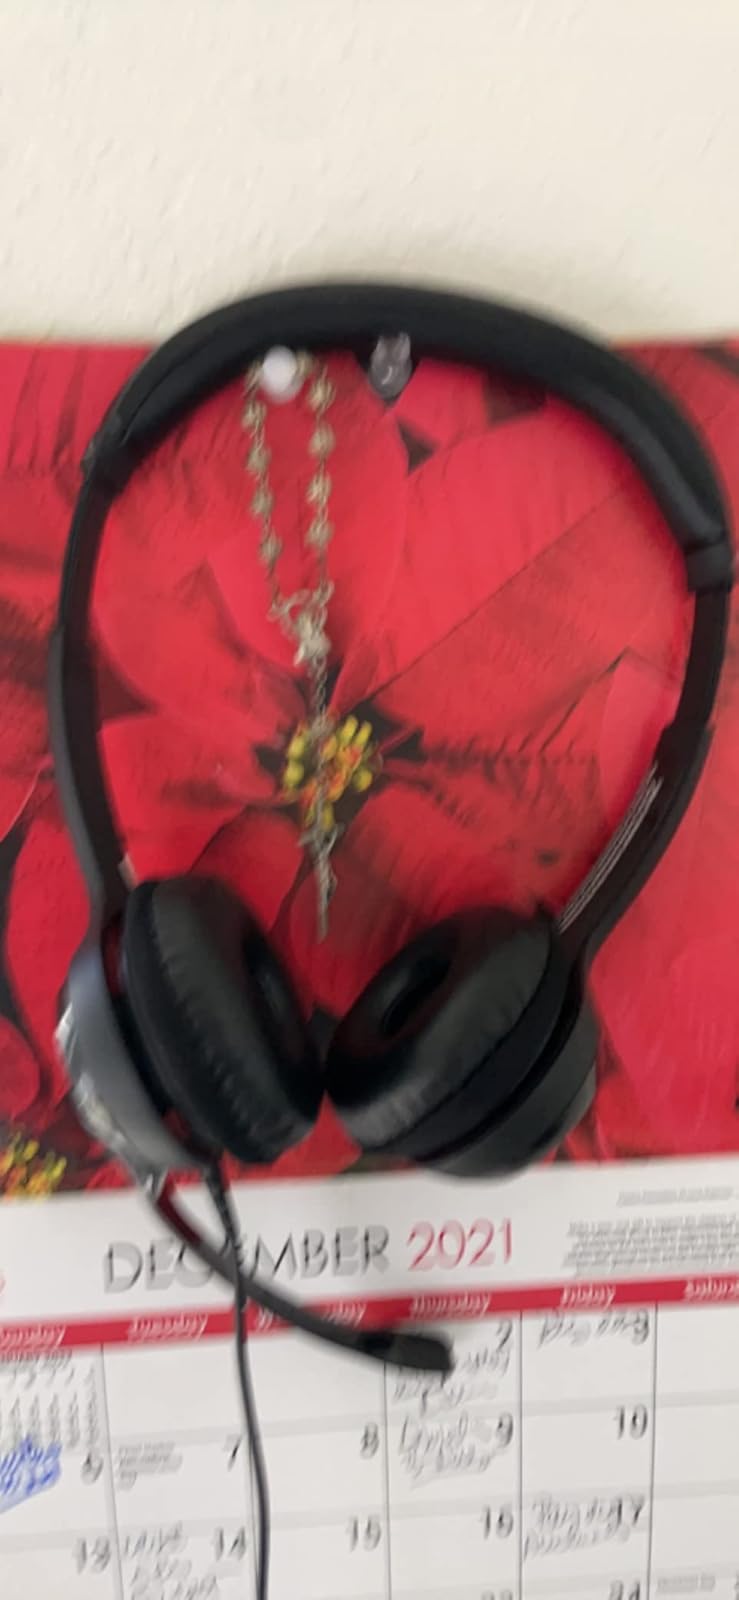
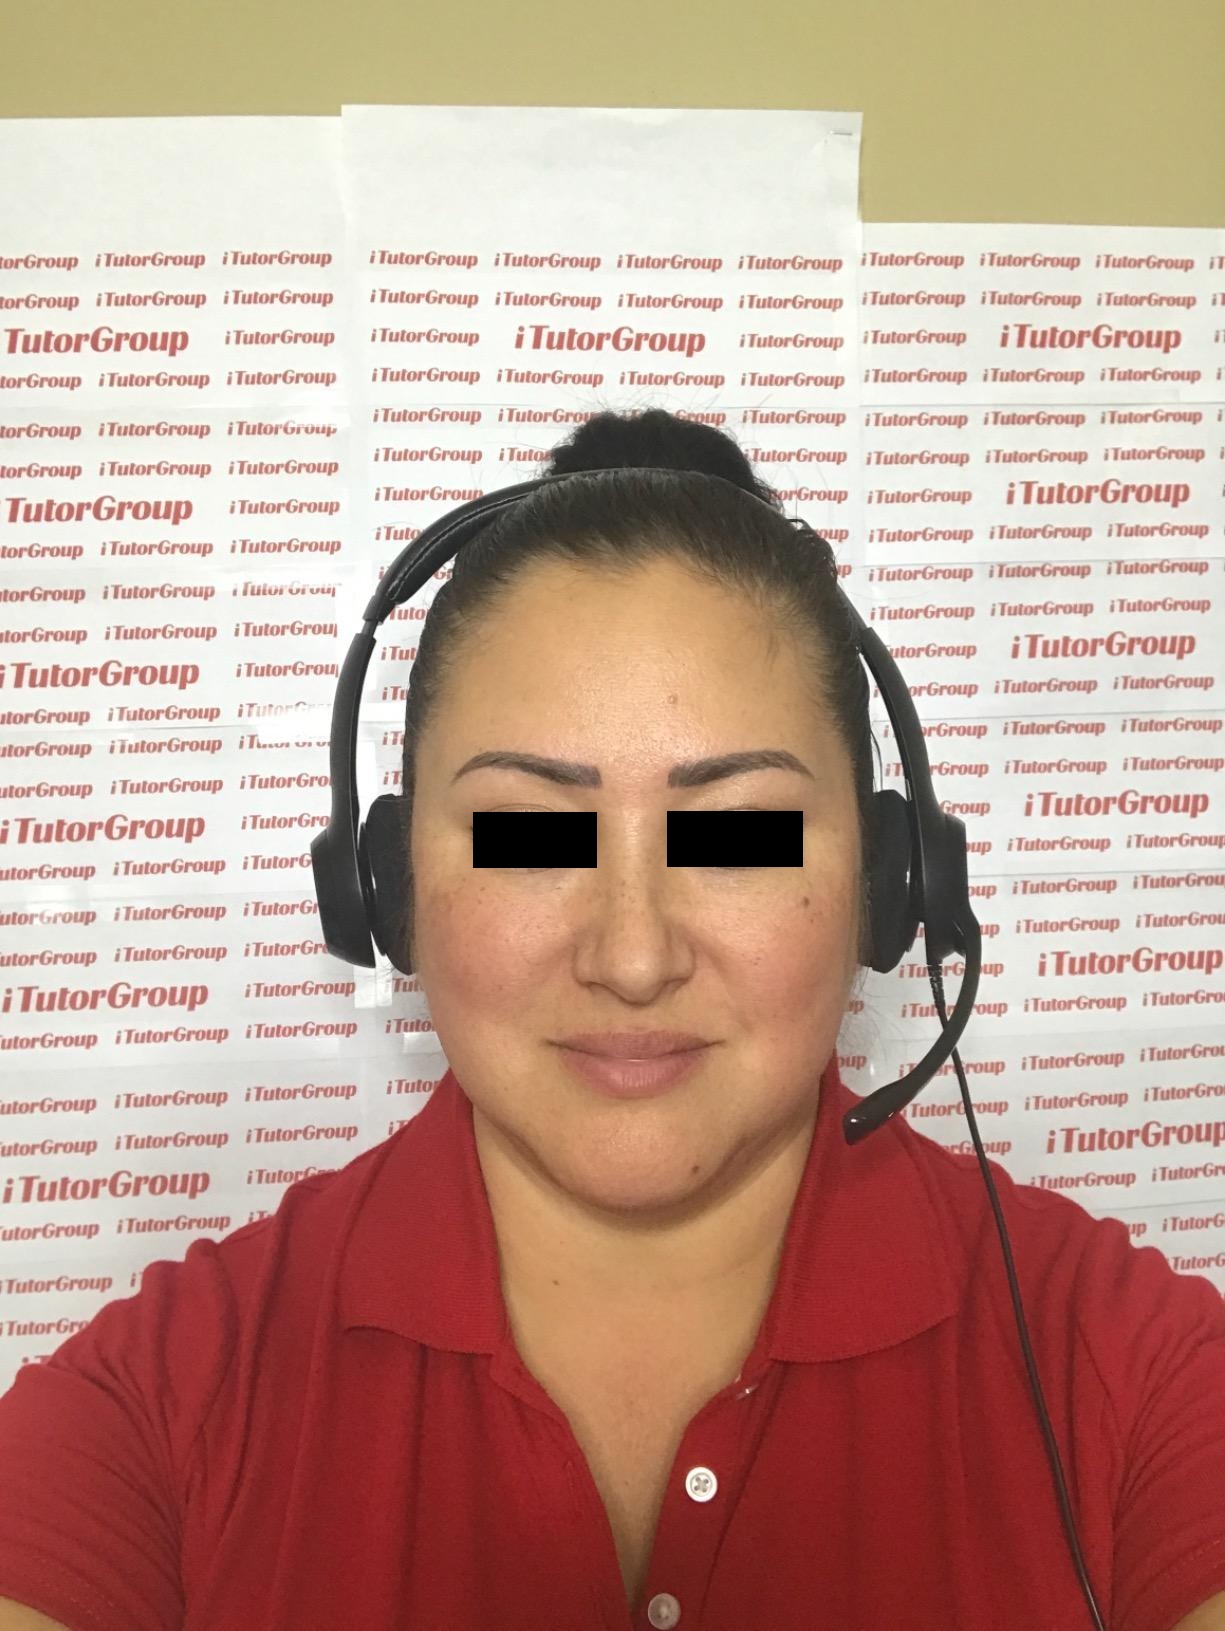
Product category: headphones
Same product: yes